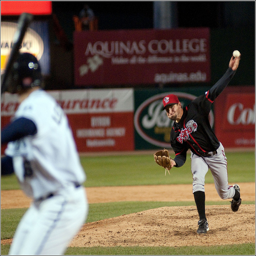
a baseball player is pitching a ball at a game
a baseball player making a face as he throws the ball
A man in a black and red baseball jersey pitching a baseball.
Some baseball players are actively playing a game.
The baseball pitchers' expression surely can tell a story.